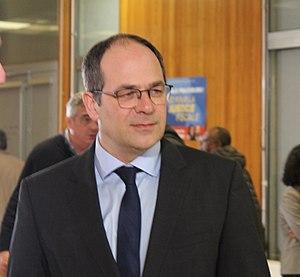
Meeting de La France insoumise à Nevers (Nièvre, France) le 24 mars 2019, avec Manon Aubry, Alexis Corbière et Emmanuel Maurel.
Cet article présente la liste des députés européens de France de la 9ᵉ législature.